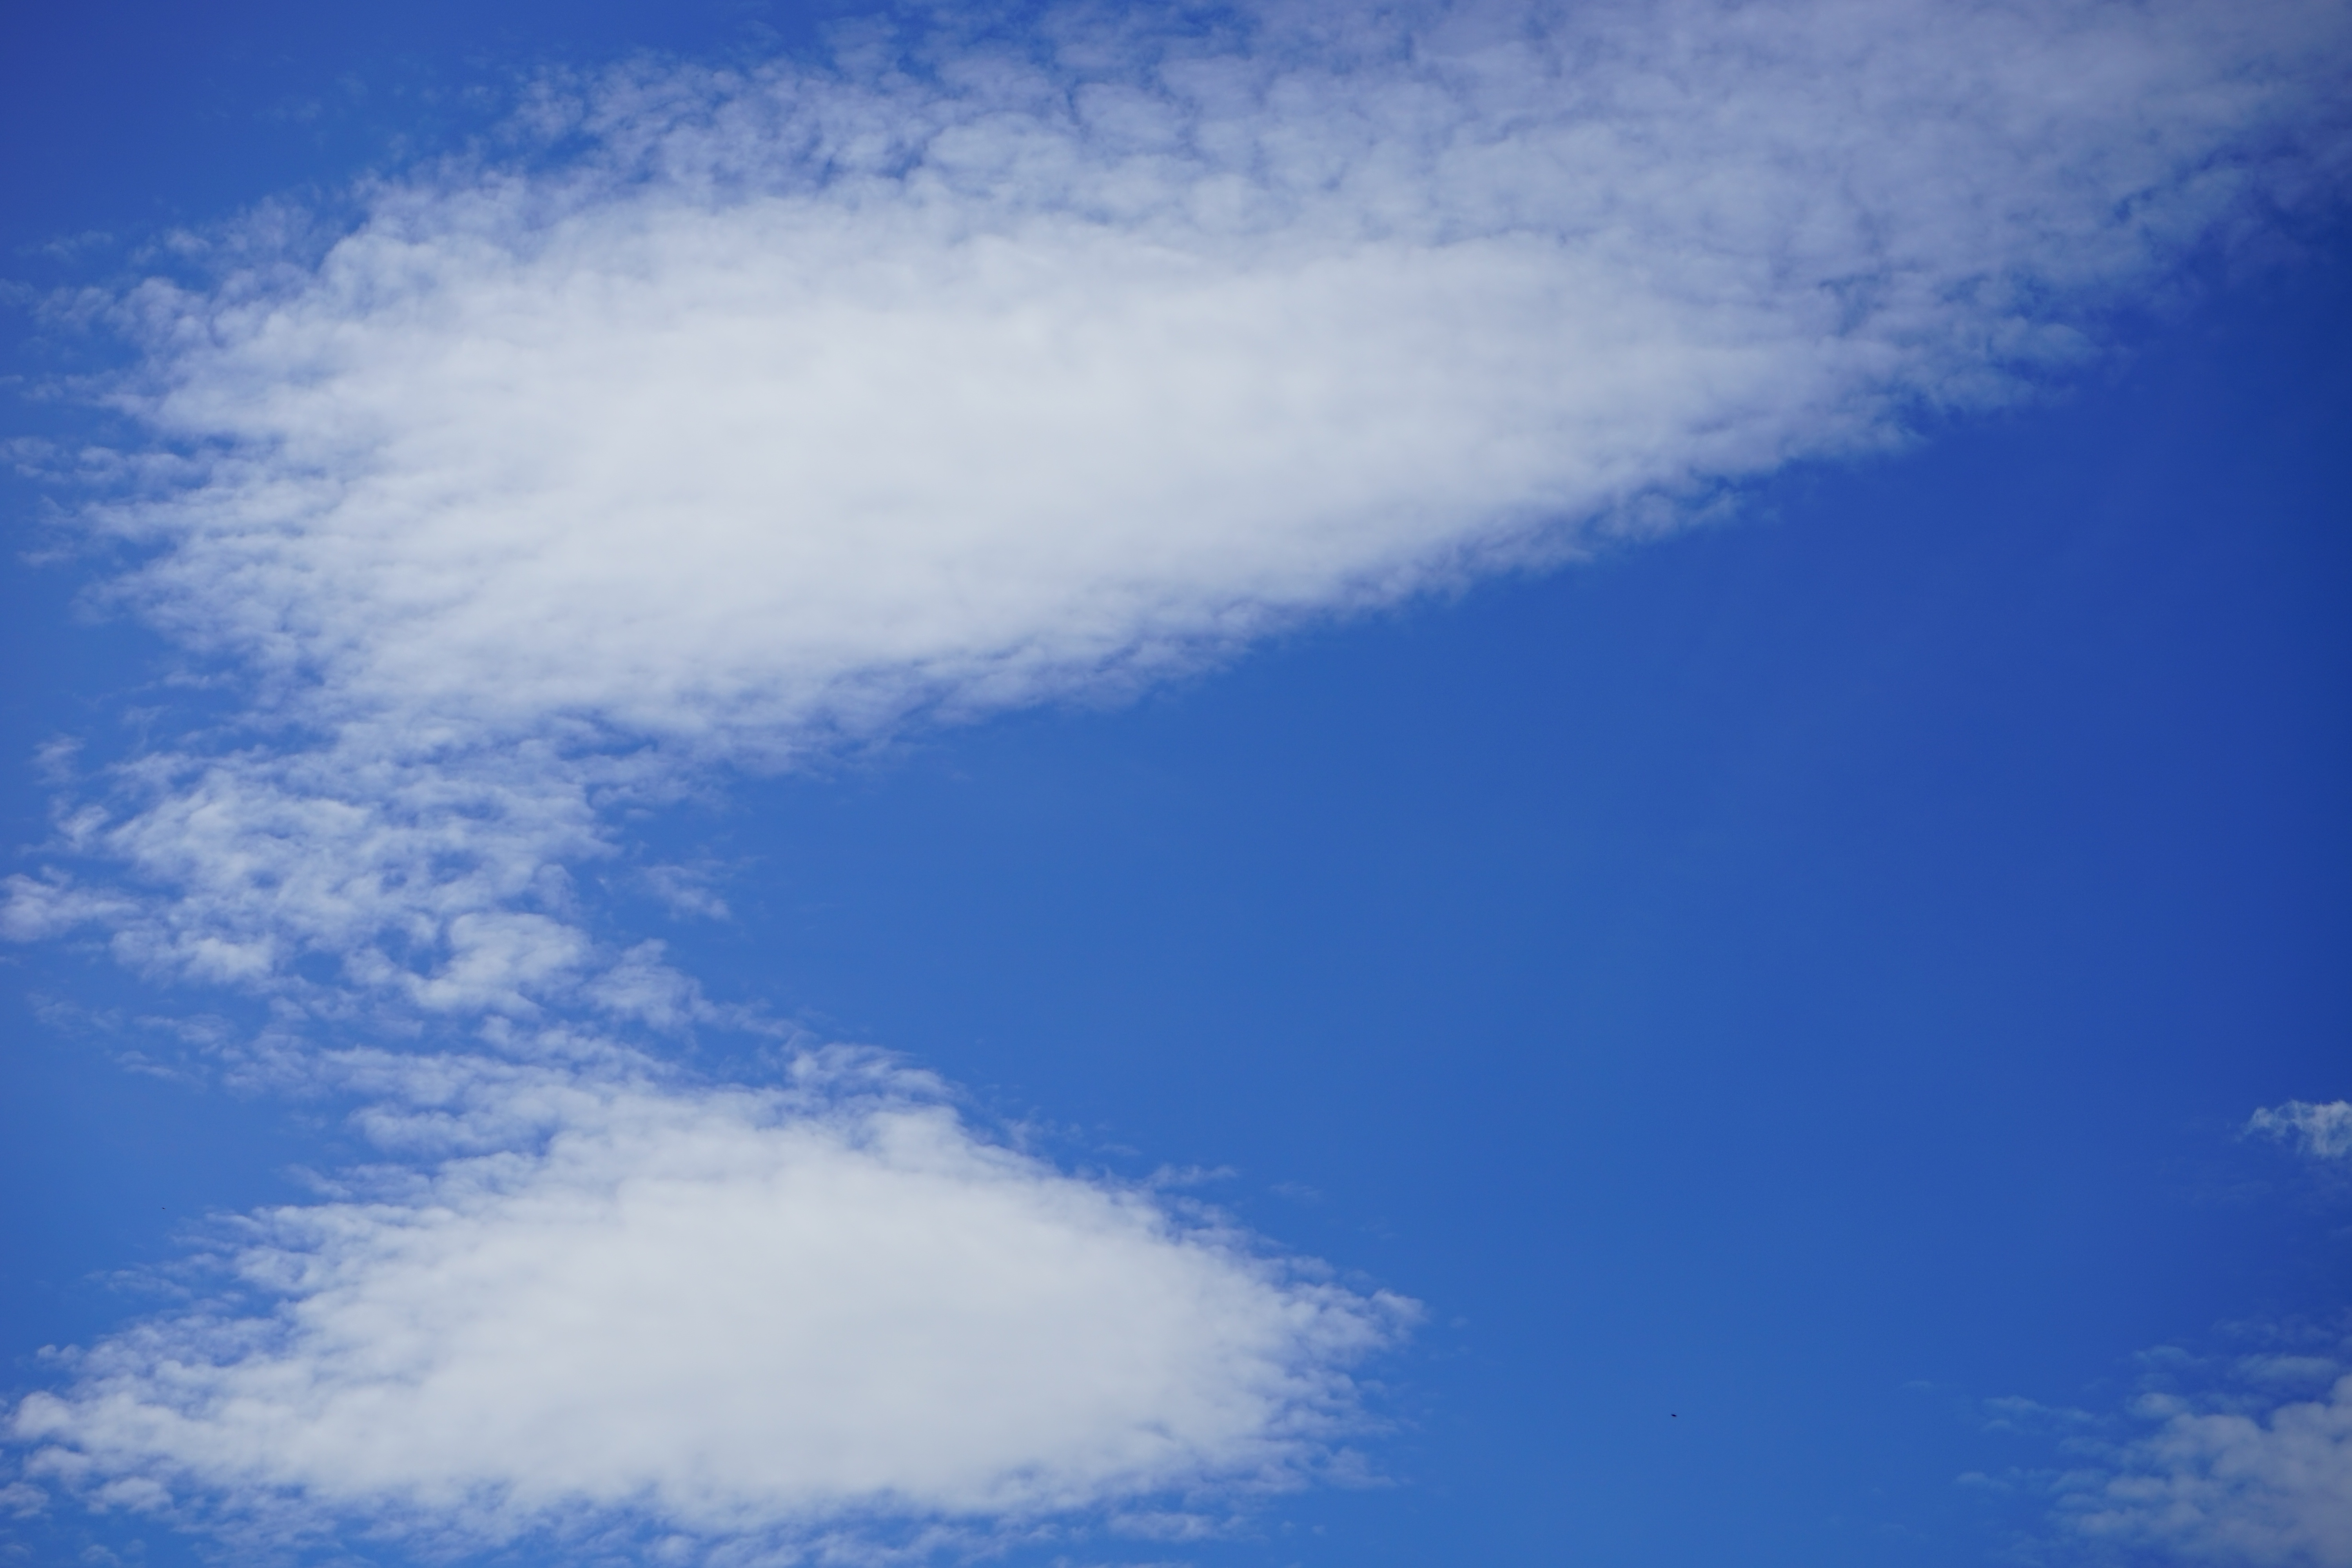
horizon, cloud, sky, sun, white, sunlight, atmosphere, summer, daytime, weather, cumulus, blue, sunny, clouds, climate, sunbeam, sky blue, clouds form, sunny day, azur, beautiful day, above the clouds, cumulus clouds, summer day, meteorological phenomenon, atmosphere of earth, climate warming